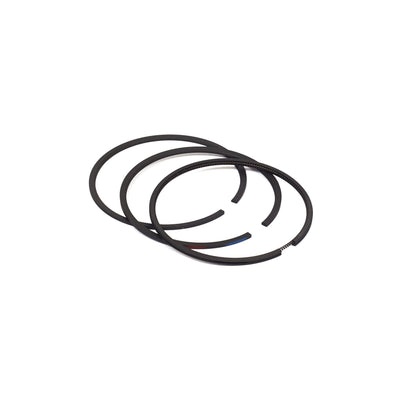
Briggs & Stratton Std Ring Set (499631)
Briggs & Stratton Std Ring Set (499631) Part Numbers: 499631 Briggs and Stratton 110402-0109-E1 110402-0161-E1 110402-0180-E1 110402-0182-E1 110402-0191-E1 110402-0206-E1 110402-0218-E1 110402-0218-E1 110412-0023-E1 110412-0038-E1 110412-0038-E1 110412-0043-E1 110412-0060-E1 110412-0101-E1 110412-0105-E1 110412-0110-E1 110412-0111-E1 110412-0114-E1 110412-0115-E1 110412-0116-E1 110412-0122-E1 110412-0124-E1 110412-0125-E1 110412-0127-E1 110412-0130-E1 110412-0133-E1 110412-0134-E1 110412-0135-E1 110412-0136-E1 110412-0137-E1 110412-0144-E1 110412-0145-E1 110412-0149-E1 110412-0150-E1 110412-0152-E1 110412-0153-E1 110412-0154-E1 110412-0158-E1 110412-0163-E1 110412-0163-E2 110412-0170-E1 110412-0173-E1 110412-0174-E1 110412-0177-E1 110412-0186-E1 110412-0187-E1 110412-0188-E1 110412-0193-E1 110412-0200-E1 Toro 07-40VZ01, 50" Vacuum Bagge... Products: Engine, Lawn Mower, Leaf Blower / Vacuum. This part works with the following brands: Briggs and Stratton, Toro, Cub Cadet, Simplicity. Part# 499631 replaces these: 499631
Brand: Briggs & Stratton
Category: Home & Garden > Lawn & Garden > Outdoor Power Equipment Accessories > Lawn Mower Accessories